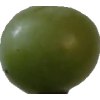
Label: grape